Terry McAuliffe

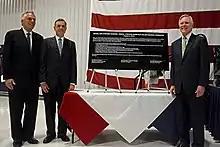
McAuliffe with CEO of Dominion Resources Inc. Thomas F. Farrell II and Secretary of the Navy Ray Mabus, after signing a ceremonial solar panel, August 2, 2016

McAuliffe took the oath of office on January 11, 2014. Following the ceremony, he signed four executive orders, including one instituting a ban on gifts over $100 to members of the administration, and an order prohibiting discrimination against state employees for sexual orientation and gender identity. The other executive orders dealt with government continuity.